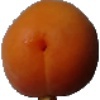
Label: apricot